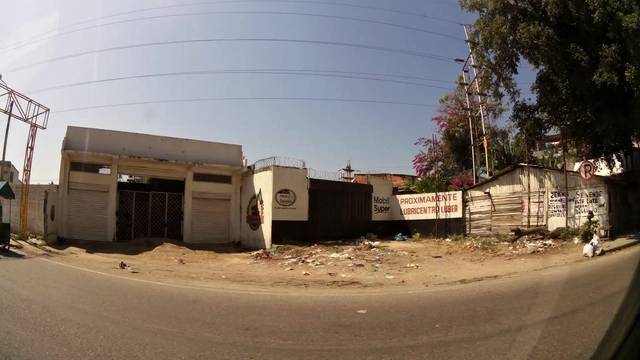
Region: Colombia
Coordinates: 10.389, -75.515